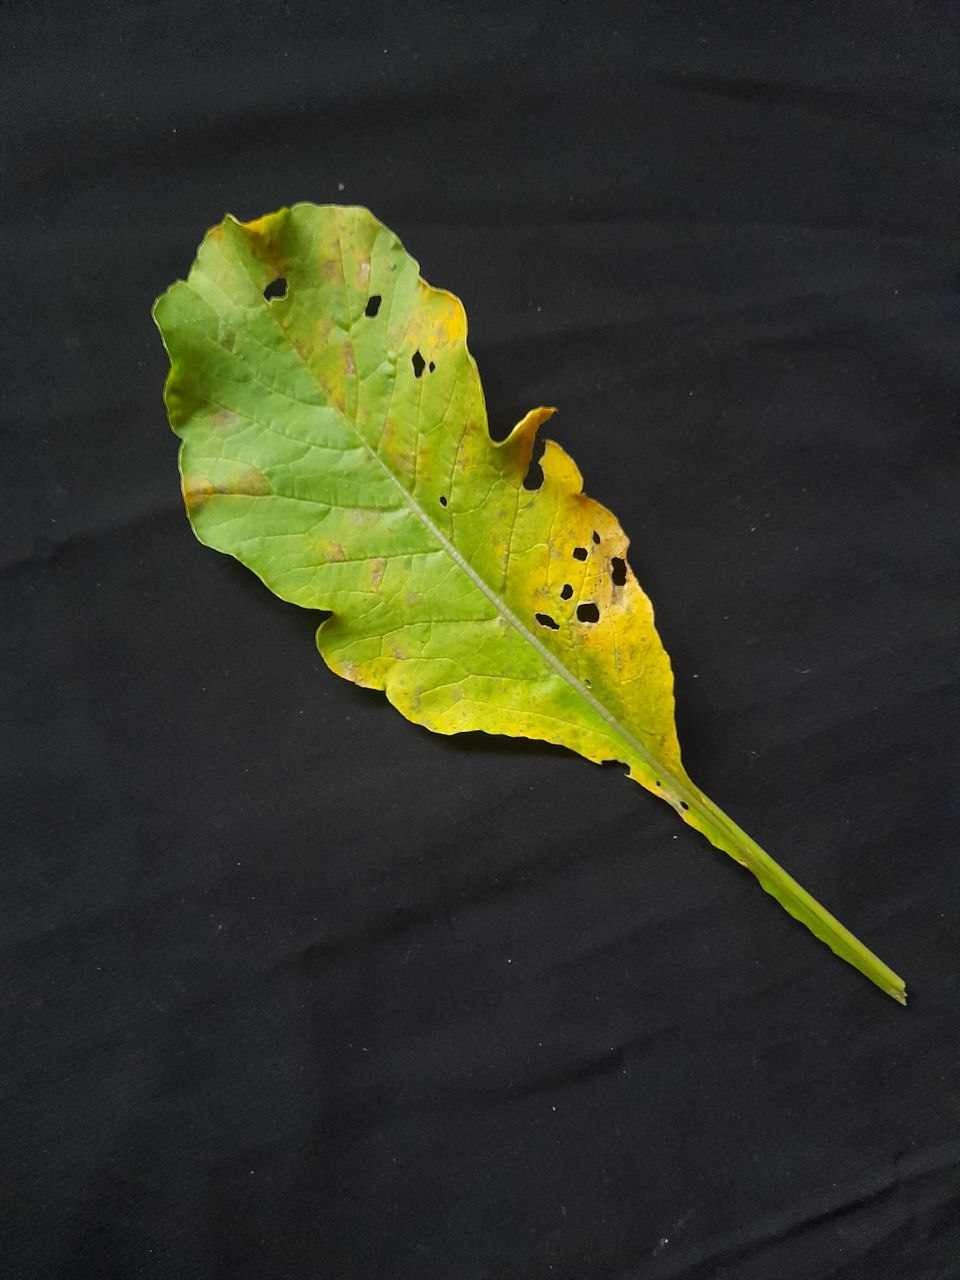
Label: flea beetle